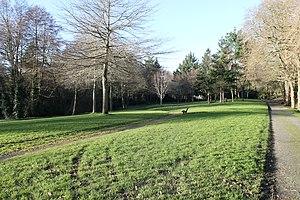
Parc du moulin au chaix - St-Brieuc
Saint-Brieuc est une commune française située en Bretagne, dans l'Ouest de la France. Préfecture des Côtes-d'Armor, elle en est également la ville la plus peuplée avec une population de presque 45 000 habitants appelés les Briochins et Briochines. Avec 171 721 habitants, l'aire urbaine briochine est la plus peuplée du département. La ville donne son nom à la baie de Saint-Brieuc.